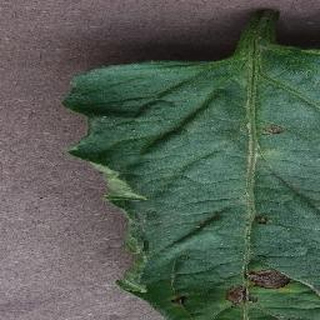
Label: tomato_early_blight